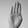
ASL letter: B